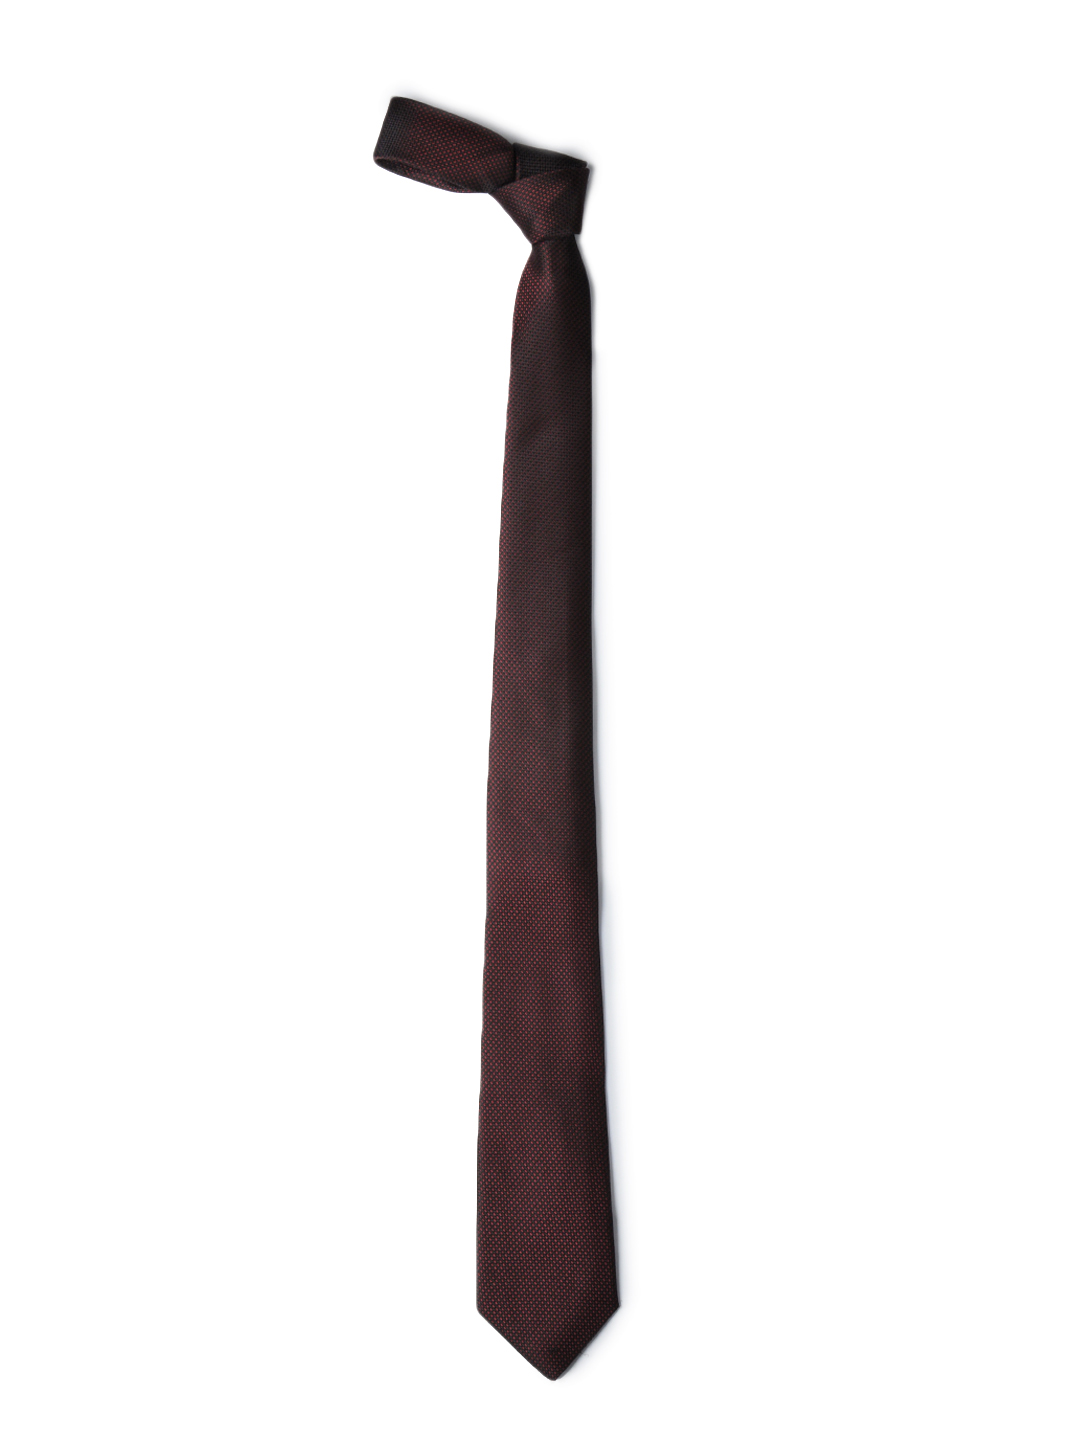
Park Avenue Men Black Tie
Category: Accessories / Ties / Ties
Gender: Men
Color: Black
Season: Summer 2012
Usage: Casual